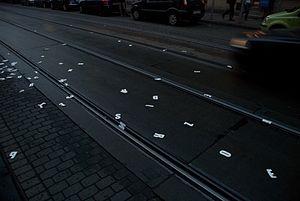
Ewa Partum est une artiste conceptuelle polonaise née en 1945 à Grodzisk Mazowiecki en Pologne. Depuis 1983, elle vit à Berlin.